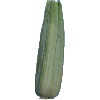
Label: corn_husk